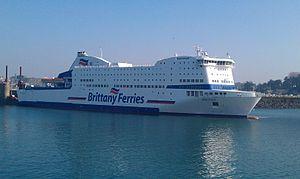
Back to Breizh est le vingtième album original d'Alan Stivell et son seizième album studio, paru le 17 avril 2000 chez Dreyfus. Il représente une synthèse de la musique du harpiste, avec des côtés traditionnels, l'écriture de textes actuels et des expérimentations, entre la musique pop rock, new age et électronique. La fusion de sonorités contemporaines conserve néanmoins une plus grande place aux accents acoustiques et à la harpe celtique en tant qu'instrument électrique.